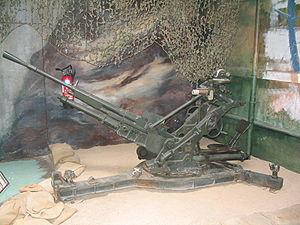
Le canon de 25 mm Hotchkiss, ou mitrailleuse de 25 mm Hotchkiss désigne un canon automatique construit par Hotchkiss dans les années 1930. Ses différentes variantes ont peu de succès dans l'Armée et la Marine françaises, mais il est livré à la Roumanie, et les Japonais obtiennent une licence de production en 1935, qu'ils mettront à profit pour créer leur propre canon, le canon de 25 mm Type 96.